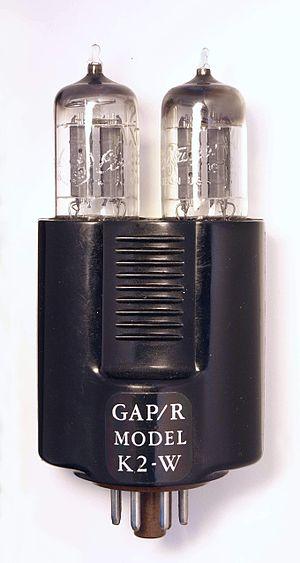
L'ECC83, 7025 ou 12AX7, est une petite double triode à fort gain en tension. Elle a été mise sur le marché le 15 septembre 1947.
Un amplificateur opérationnel est un amplificateur différentiel : c'est un amplificateur électronique qui amplifie une différence de potentiel électrique présente à ses entrées. Initialement, les AOP ont été conçus pour effectuer des opérations mathématiques dans les calculateurs analogiques : ils permettaient d'implémenter facilement les opérations mathématiques de base comme l'addition, la soustraction, l'intégration, la dérivation et d'autres. Par la suite, l'amplificateur opérationnel est utilisé dans bien d'autres applications comme la commande de moteurs, la régulation de tension, les sources de courants ou encore les oscillateurs.